U.S. Route 41 in Michigan

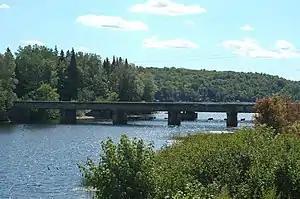
Abandoned Peshekee River Bridge in Michigamme Township

Drivers cannot use the Peshekee River Bridge south of US 41/M-28 in western Marquette County's Michigamme Township. The structure was listed on the National Register of Historic Places in 1999 for its engineering and architectural significance. MDOT has listed it on their Historic Bridge Inventory as "one of Michigan's most important vehicular bridges". It was the first bridge designed by the Michigan State Highway Department (MSHD), the forerunner to MDOT, in 1914. As the first crossing, it was designated "Trunk Line Bridge No. 1" and served as the prototype for hundreds of similar concrete through-girder bridges built in the state before the design fell out of favor in 1930. It was bypassed by a new structure built over the Peshekee River for US 41/M-28 and subsequently abandoned as a roadway, deteriorating in a county park.